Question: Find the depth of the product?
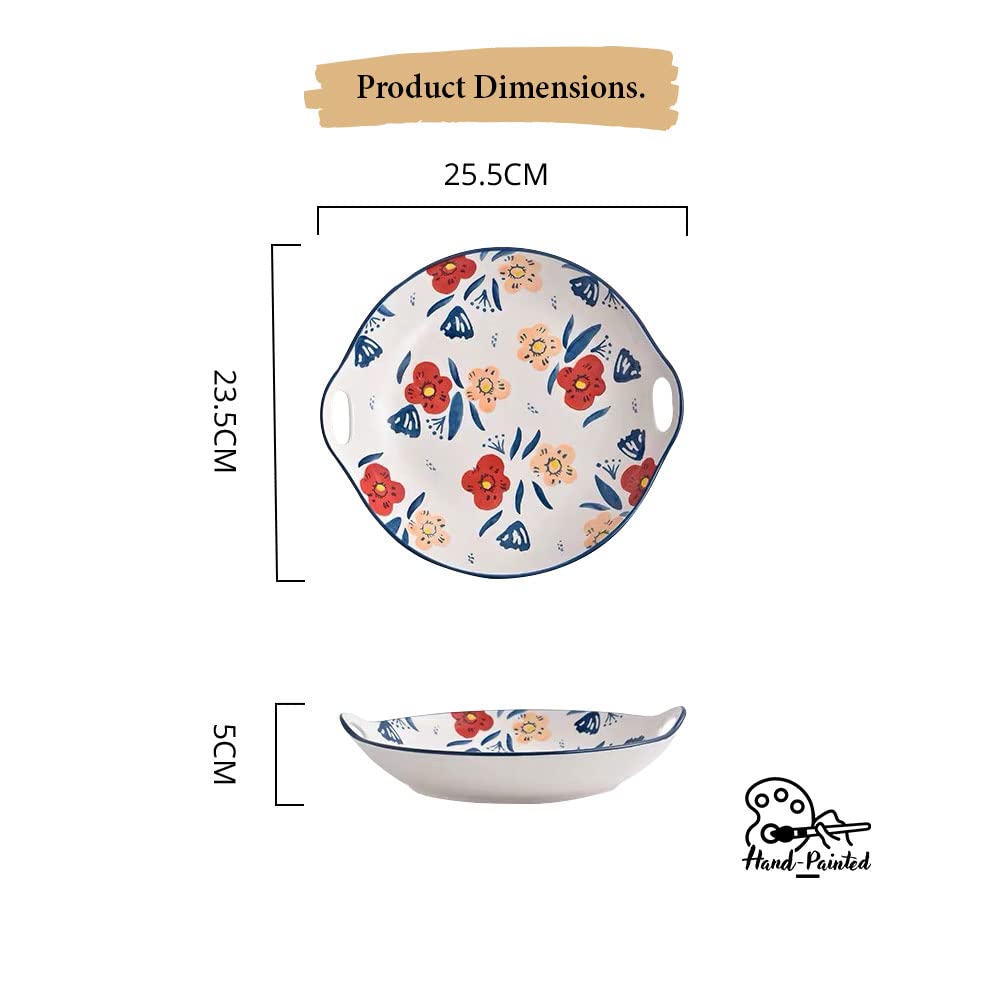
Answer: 25.5 centimetre